2010 NASCAR Camping World Truck Series

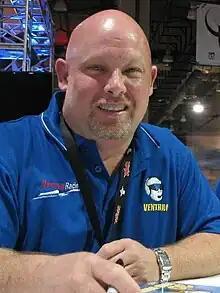
Todd Bodine, the 2010 Camping World Truck Series champion.

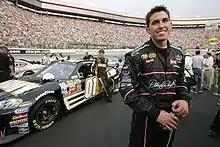
Aric Almirola came in second behind Bodine by 207 points.

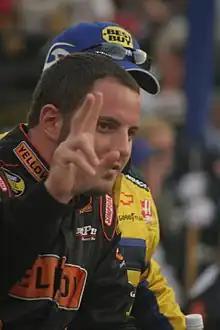
Johnny Sauter finished third in the championship.

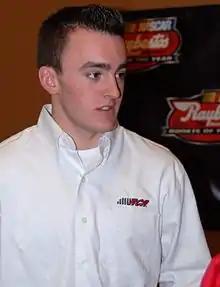
Austin Dillon, the Camping World Truck Series Rookie of the Year.

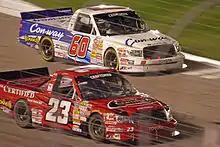
Toyota won their fifth consecutive manufacturers' championship with 193 points and 15 wins.

The 2010 NASCAR Camping World Truck Series was the sixteenth season of the third highest stock car racing series in the United States. Beginning at Daytona International Speedway, the season included twenty-five races, which ended with the Ford 200 at Homestead-Miami Speedway. During the 2009 off season, NASCAR announced few calendar changes, returning to Darlington Raceway for the first time in six years. Kyle Busch Motorsports won the owners' championship in their inaugural season, while Todd Bodine won the drivers' championship during the Lucas Oil 150 at Phoenix International Raceway, one race before the final. Toyota won the manufacturers' championship with 193 points.